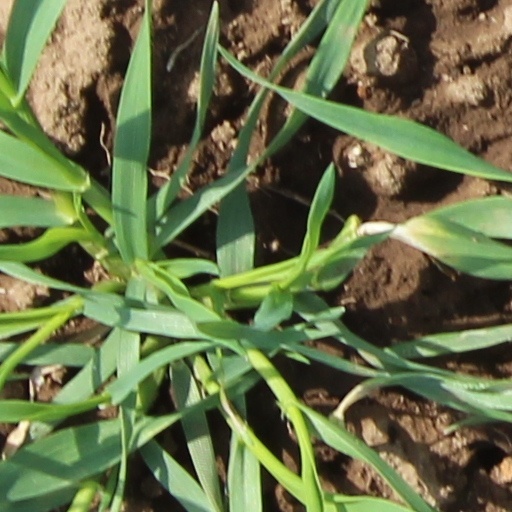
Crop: wheat